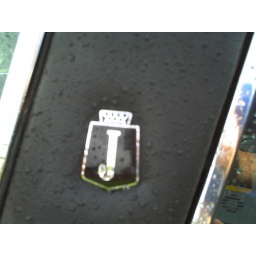
yellow jensen gt by my house